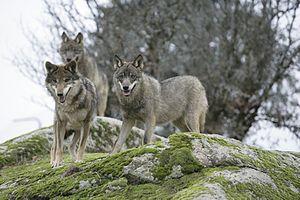
Le Loup ibérique, anciennement appelé Loup d'Espagne, est une sous-espèce du loup gris endémique de la péninsule ibérique, autrefois très abondante. Sa population actuelle au niveau de la péninsule avoisine les 2 500 individus, dont environ 300 pour le nord du Portugal.
L'espèce de canidés Canis lupus, communément appelée loup ou Loup gris est officiellement scindée en une quarantaine de sous-espèces, incluant deux espèces de chiens. La sous-espèce de référence est Canis lupus lupus.
L'environnement en Espagne est l'environnement de l'Espagne, à savoir l'ensemble des composants naturels du pays, et l'ensemble des phénomènes et interactions qui s'y déploient. Le territoire espagnol, méditerranéen, héberge une biodiversité importante, du fait de la présence de relief, d'archipels, et de l'influence océanique. L'Espagne est le 29ᵉ pays le plus peuplé sur Terre, avec plus de 47 millions d'habitants. C'est également un pays très touristique. Les projets de construction se sont multipliés au cours du XXᵉ siècle, avec une consommation importante de ressources et un impact majeur pour les paysages littoraux. Plus de trois millions de logements sont pourtant vides en 2011. En 2007, l'Espagne était le 19ᵉ pays le plus émetteur de dioxyde de carbone, avec 344 millions de tonnes de CO₂ émises. L'empreinte de la pêche est également importante. Les énergies renouvelables se développent, notamment le solaire.